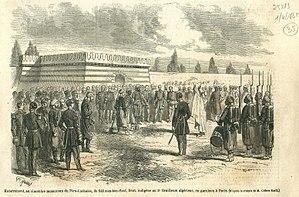
Enterrement dans l'enclos musulman (division 85) du cimetière du Père-Lachaise, de Séliman-ben-Saïd, lieutenant indigène au 2e régiment de tirailleurs algériens en garnison à Paris. D'après le croquis de Gideon Baril.
Le cimetière du Père-Lachaise est le plus grand cimetière parisien intra muros et l'un des plus célèbres dans le monde. Situé dans le 20ᵉ arrondissement, de nombreuses personnes célèbres y sont enterrées. Il accueille chaque année plus de trois millions et demi de visiteurs, ce qui en fait le cimetière le plus visité au monde. S'il est devenu un lieu touristique majeur de Paris, le Père-Lachaise reste un cimetière en activité dans lequel de très nombreuses opérations funéraires et cérémonies commémoratives se déroulent chaque année.